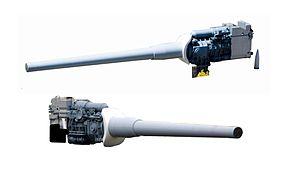
Canon de 380 mm sur le port militaire de Brest
Le Richelieu était un cuirassé de la Marine nationale française construit à partir de 1935, baptisé en l'honneur du cardinal de Richelieu, pour le rôle fondateur de ce ministre dans la création d'une première puissance navale française au début du XVIIᵉ siècle.
Le canon de 380 mm/45 modèle 1935 est le canon naval du plus gros calibre utilisé par les cuirassés de la Marine nationale française au XXᵉ siècle. Il a été monté sur le Richelieu et le Jean Bart.